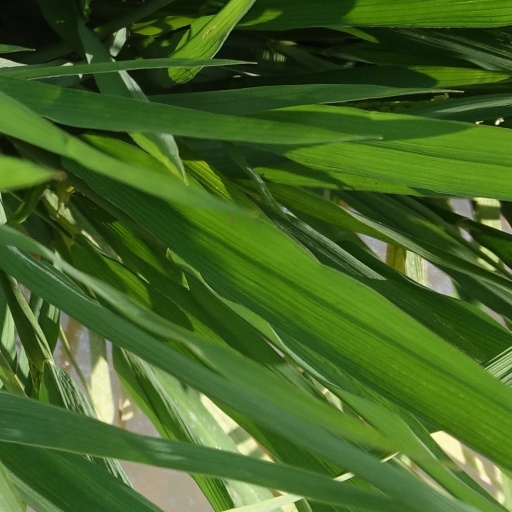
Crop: rice